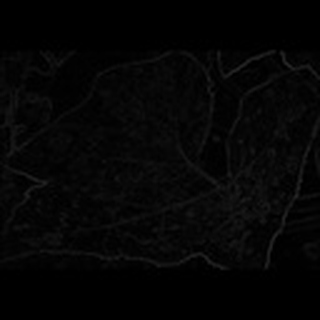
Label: cotton_powdery_mildew